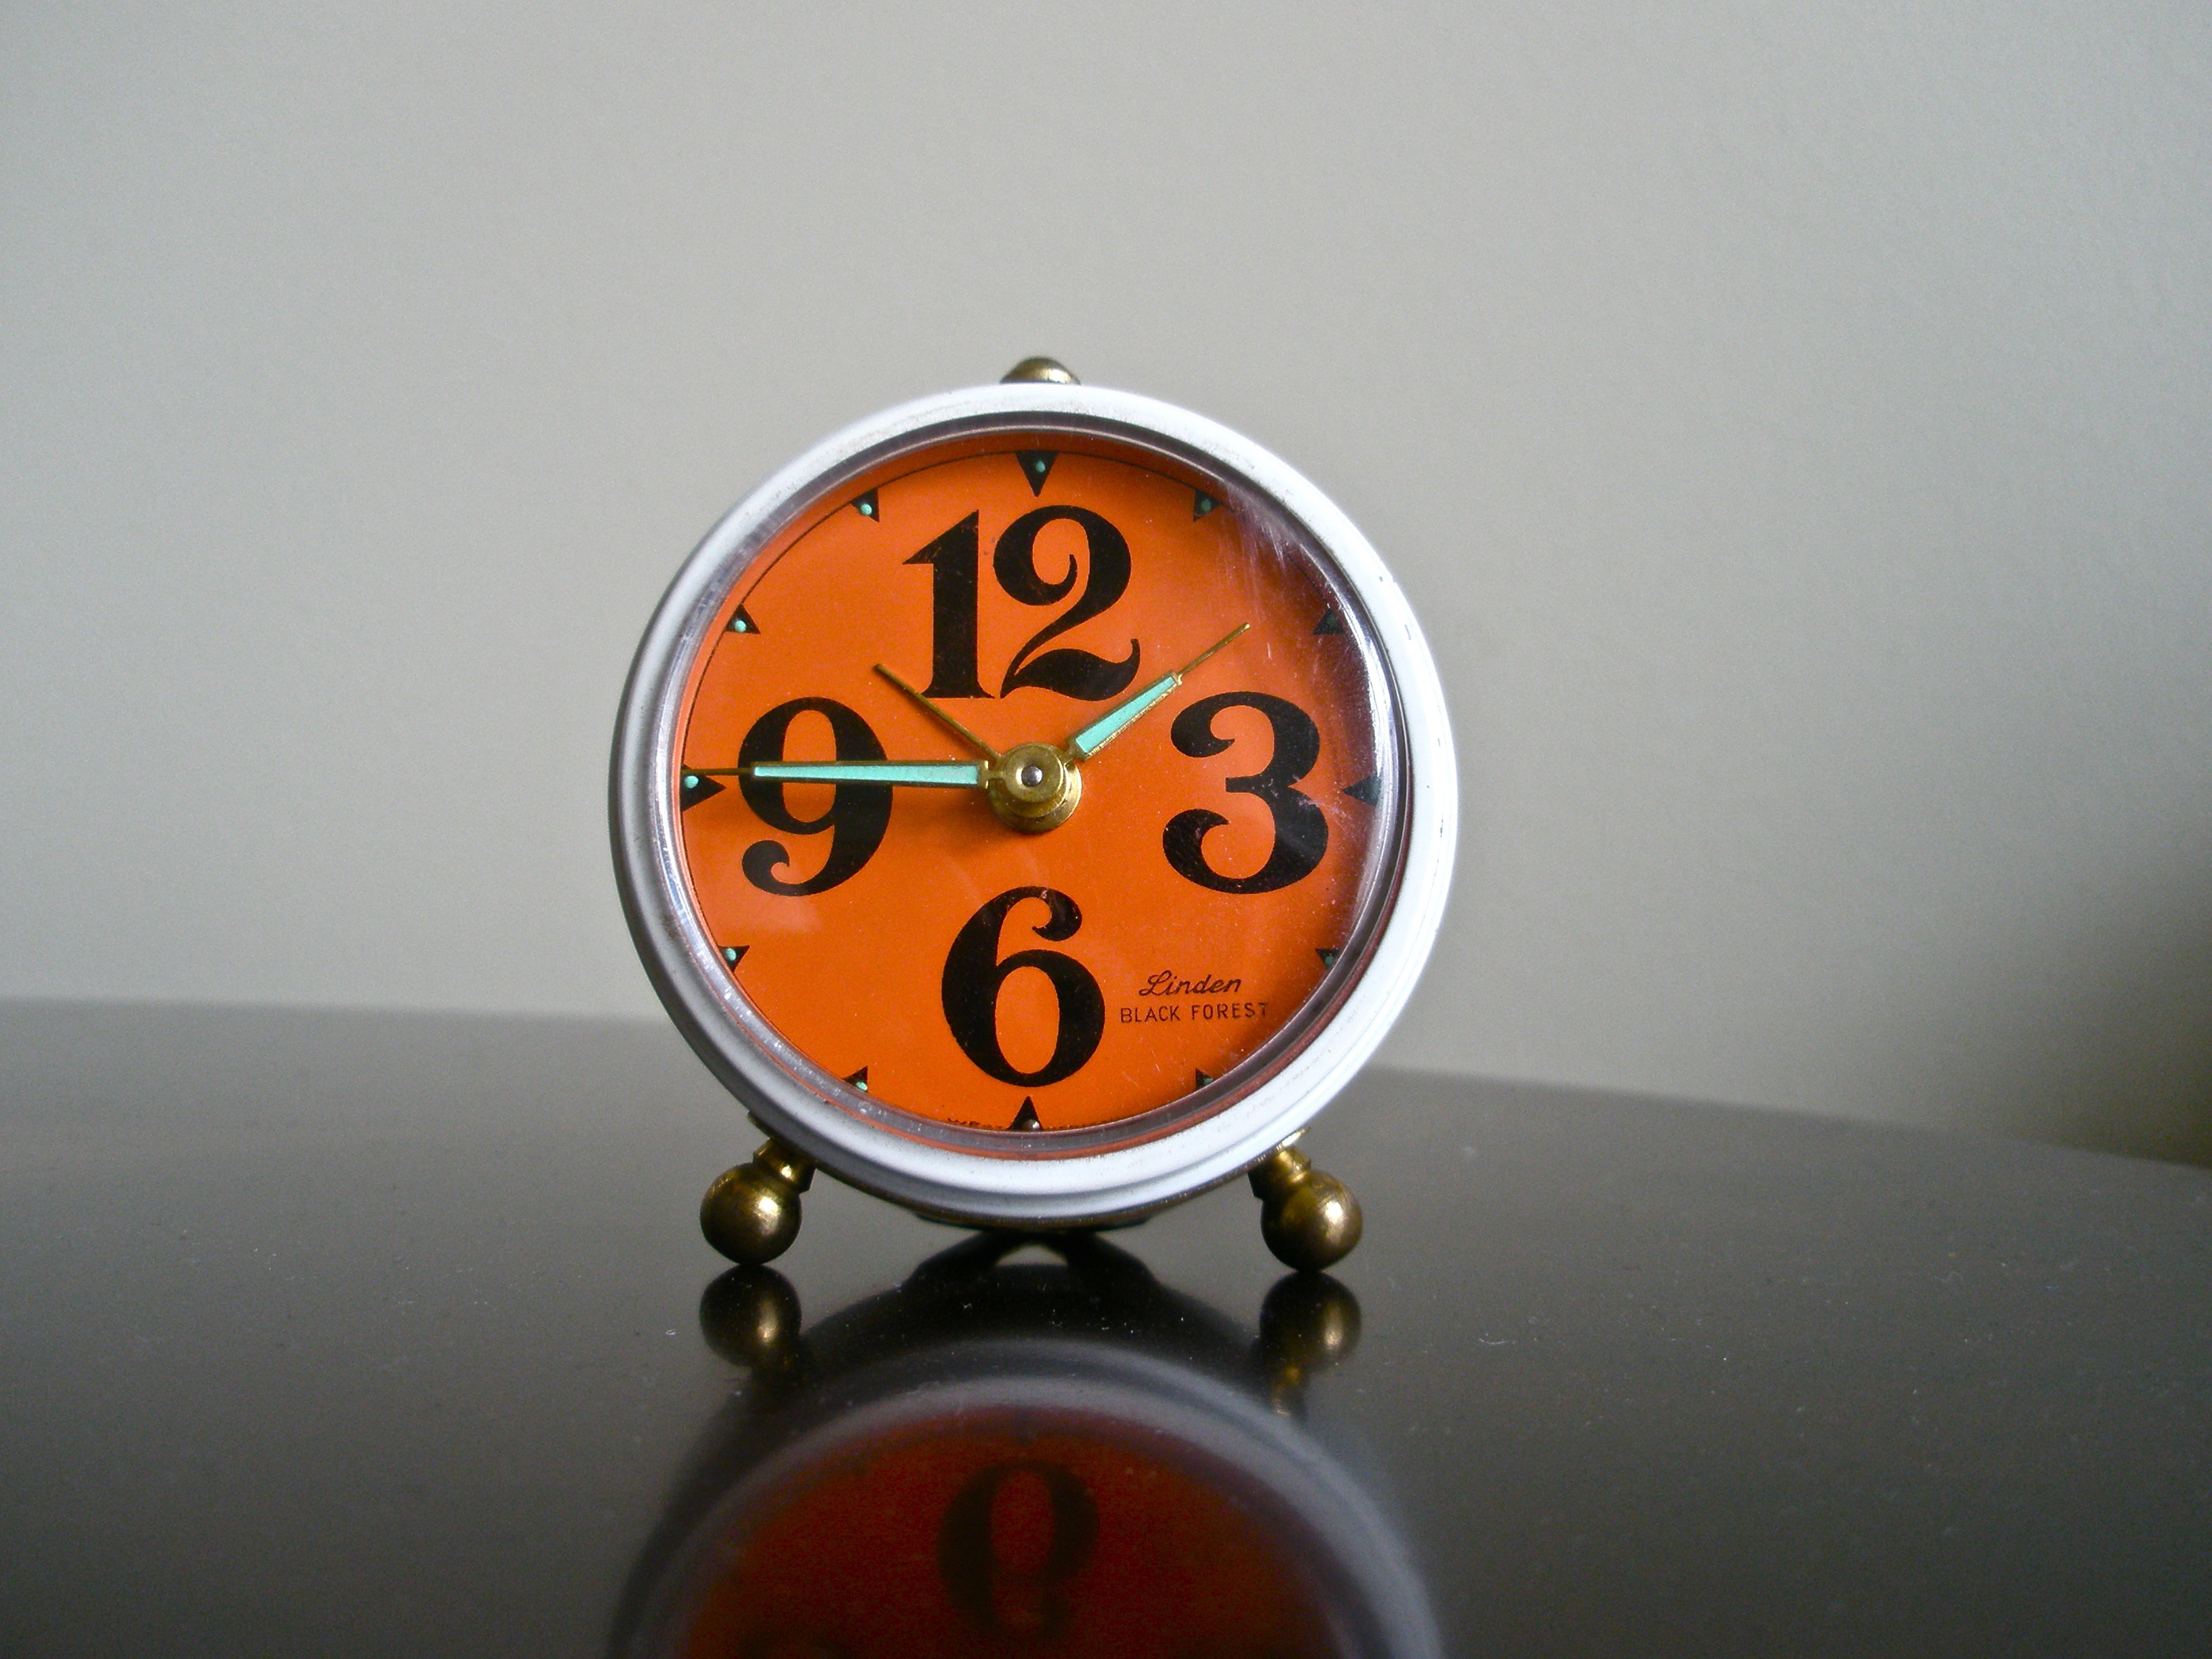
watch, hand, white, vintage, antique, retro, glass, clock, number, old, alarm clock, alarm, orange, metal, circle, midcentury, 1950s, 1960s, old fashioned, mid century, manual alarm clock, atomic age, atomic era